Web Long House and Motel

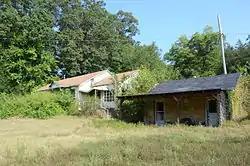

The Web Long House and Motel is a historic former motel complex on the north side of United States Route 63, just east of Springwood Road, on the outskirts of Hardy, Arkansas. The complex includes three buildings: a single-story stone house, which also served as the office for the motel, a duplex located just to its east, also built of flagstone, and a four-unit stone motel building facing south. The complex was built in 1943 by Web Long, president of the Hardy Development Council, as a home for his family and a business serving travelers. It is one of the earliest known examples of motel architecture in Sharp County.